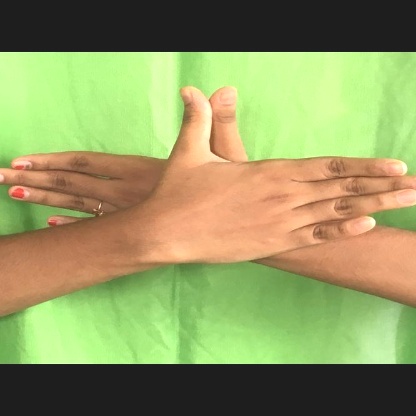
Mudra: Garuda